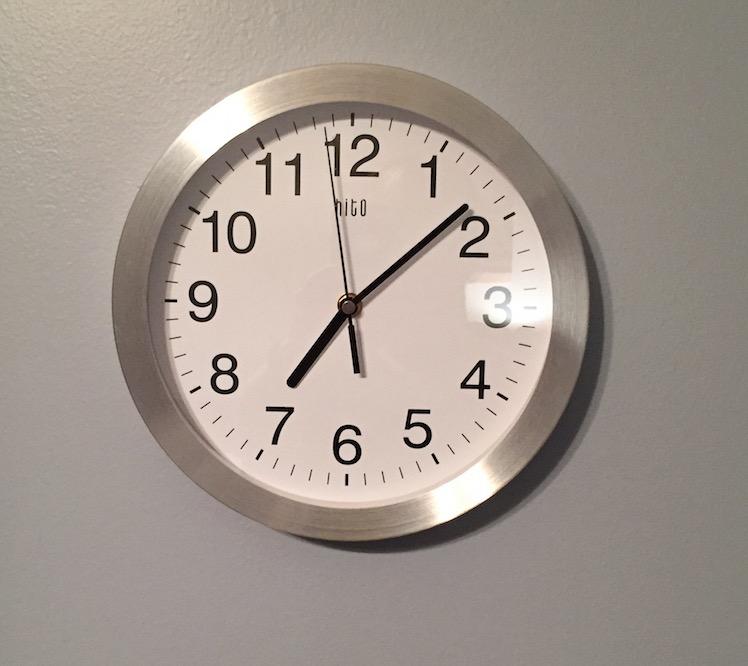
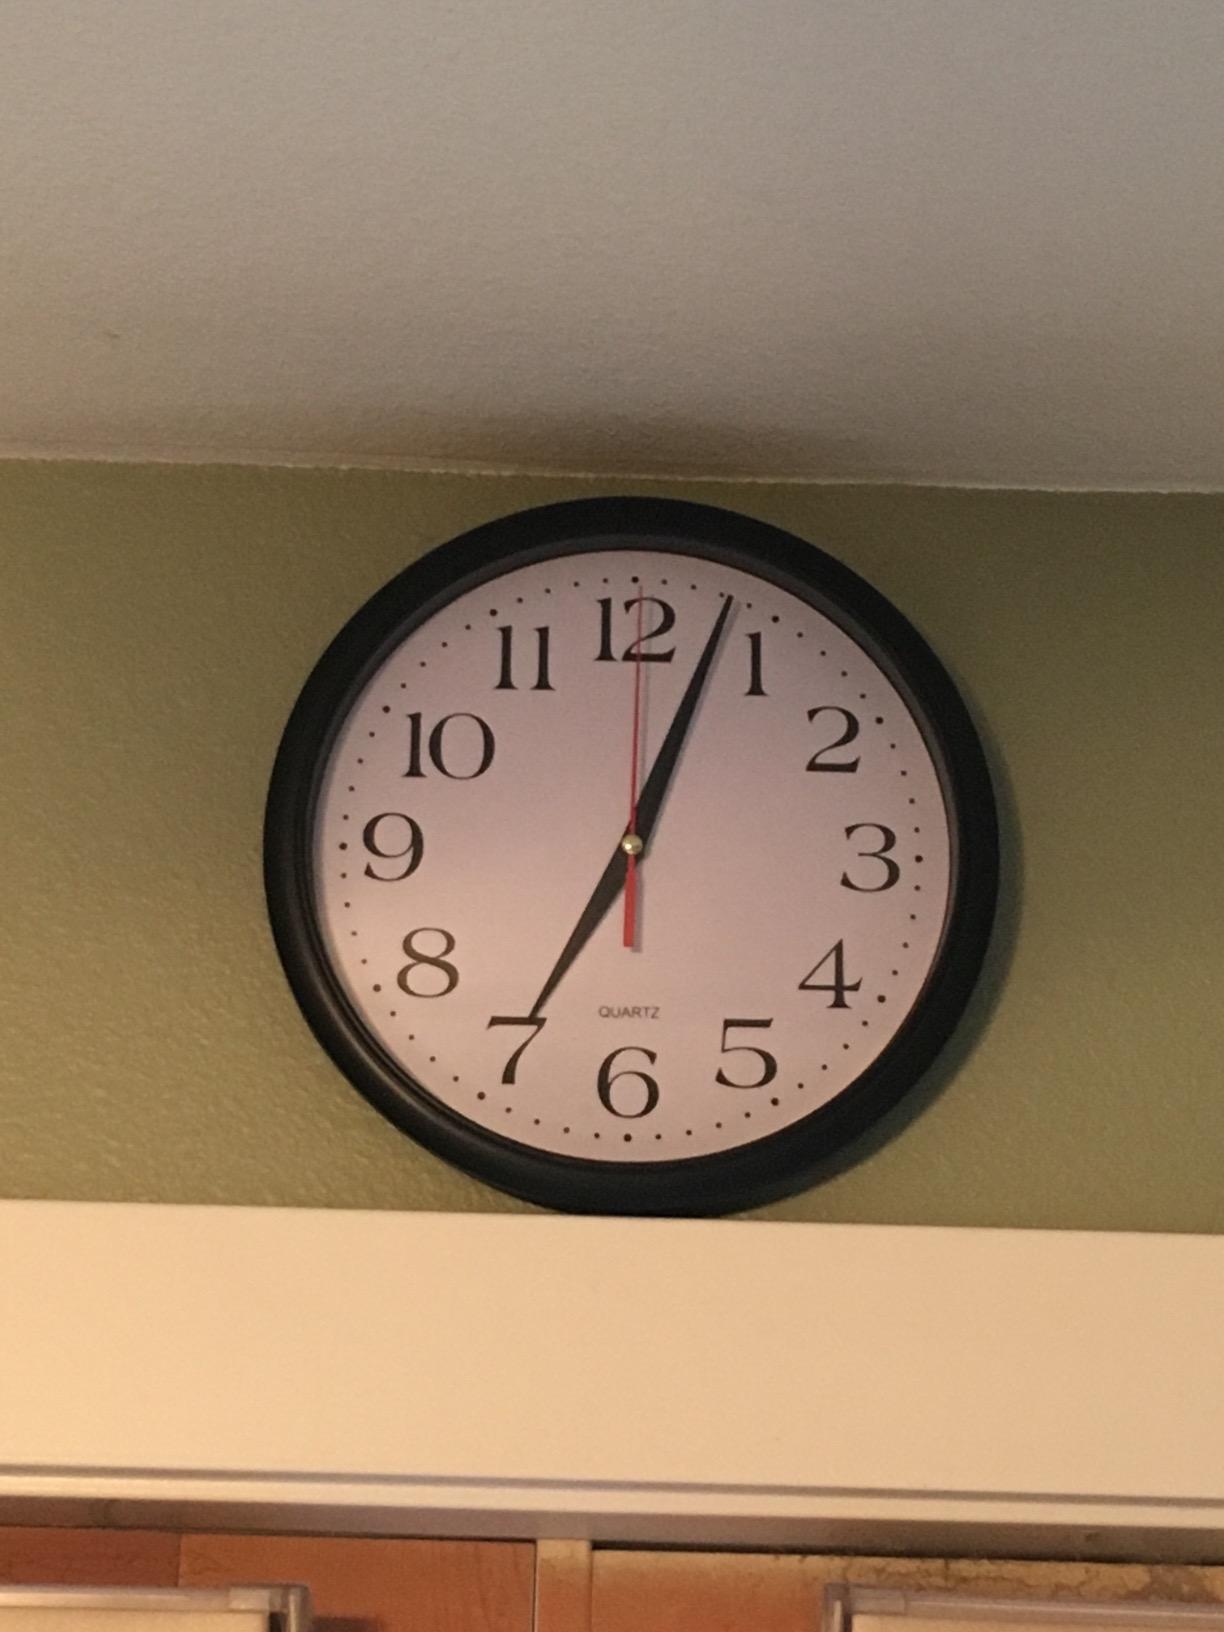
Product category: clock
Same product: no